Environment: real
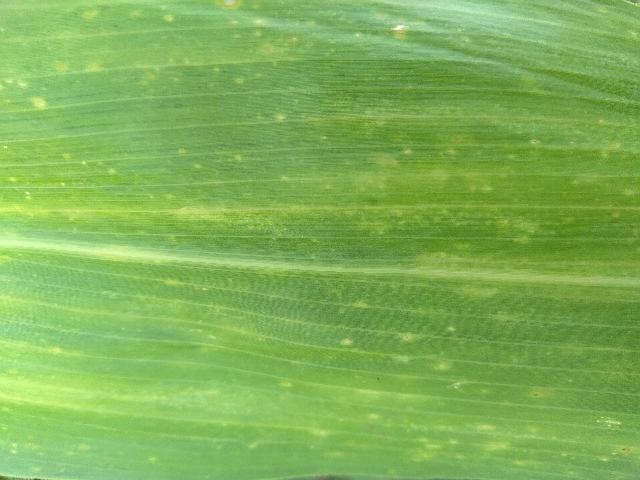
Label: lethal_necrosis